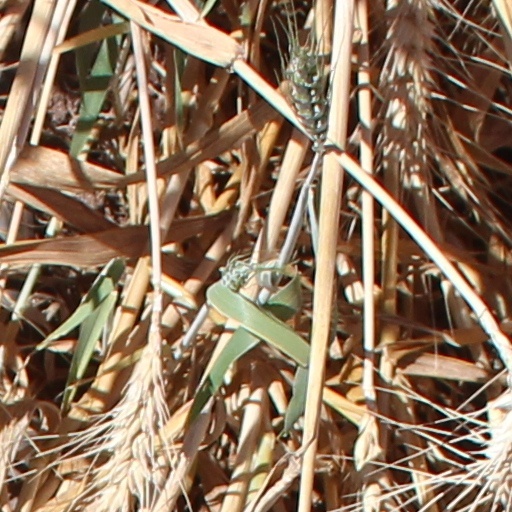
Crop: wheat